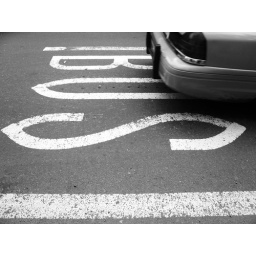
bus under car